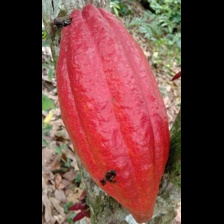
Label: sana